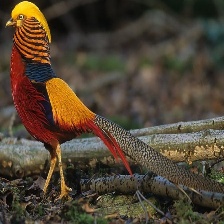
Species: GOLDEN PHEASANT
Scientific name: CHRYSOLOPHUS PICTUS